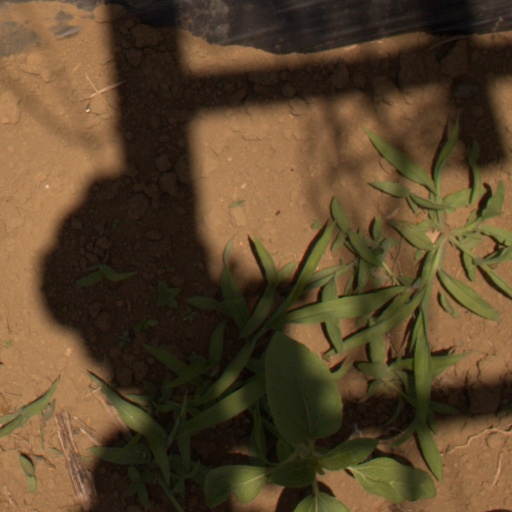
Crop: Jerusalem artichoke